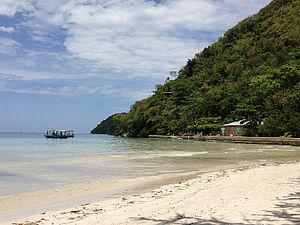
La Couronne des croisés est une histoire en bande dessinée de Keno Don Rosa. Elle met en scène Balthazar Picsou avec ses neveux Donald Duck, Riri, Fifi et Loulou, confronté aux deux membres du Conseil monétaire international, Molay et Barbedrue. Elle se déroule notamment à Donaldville, en Brutopie et en Haïti.